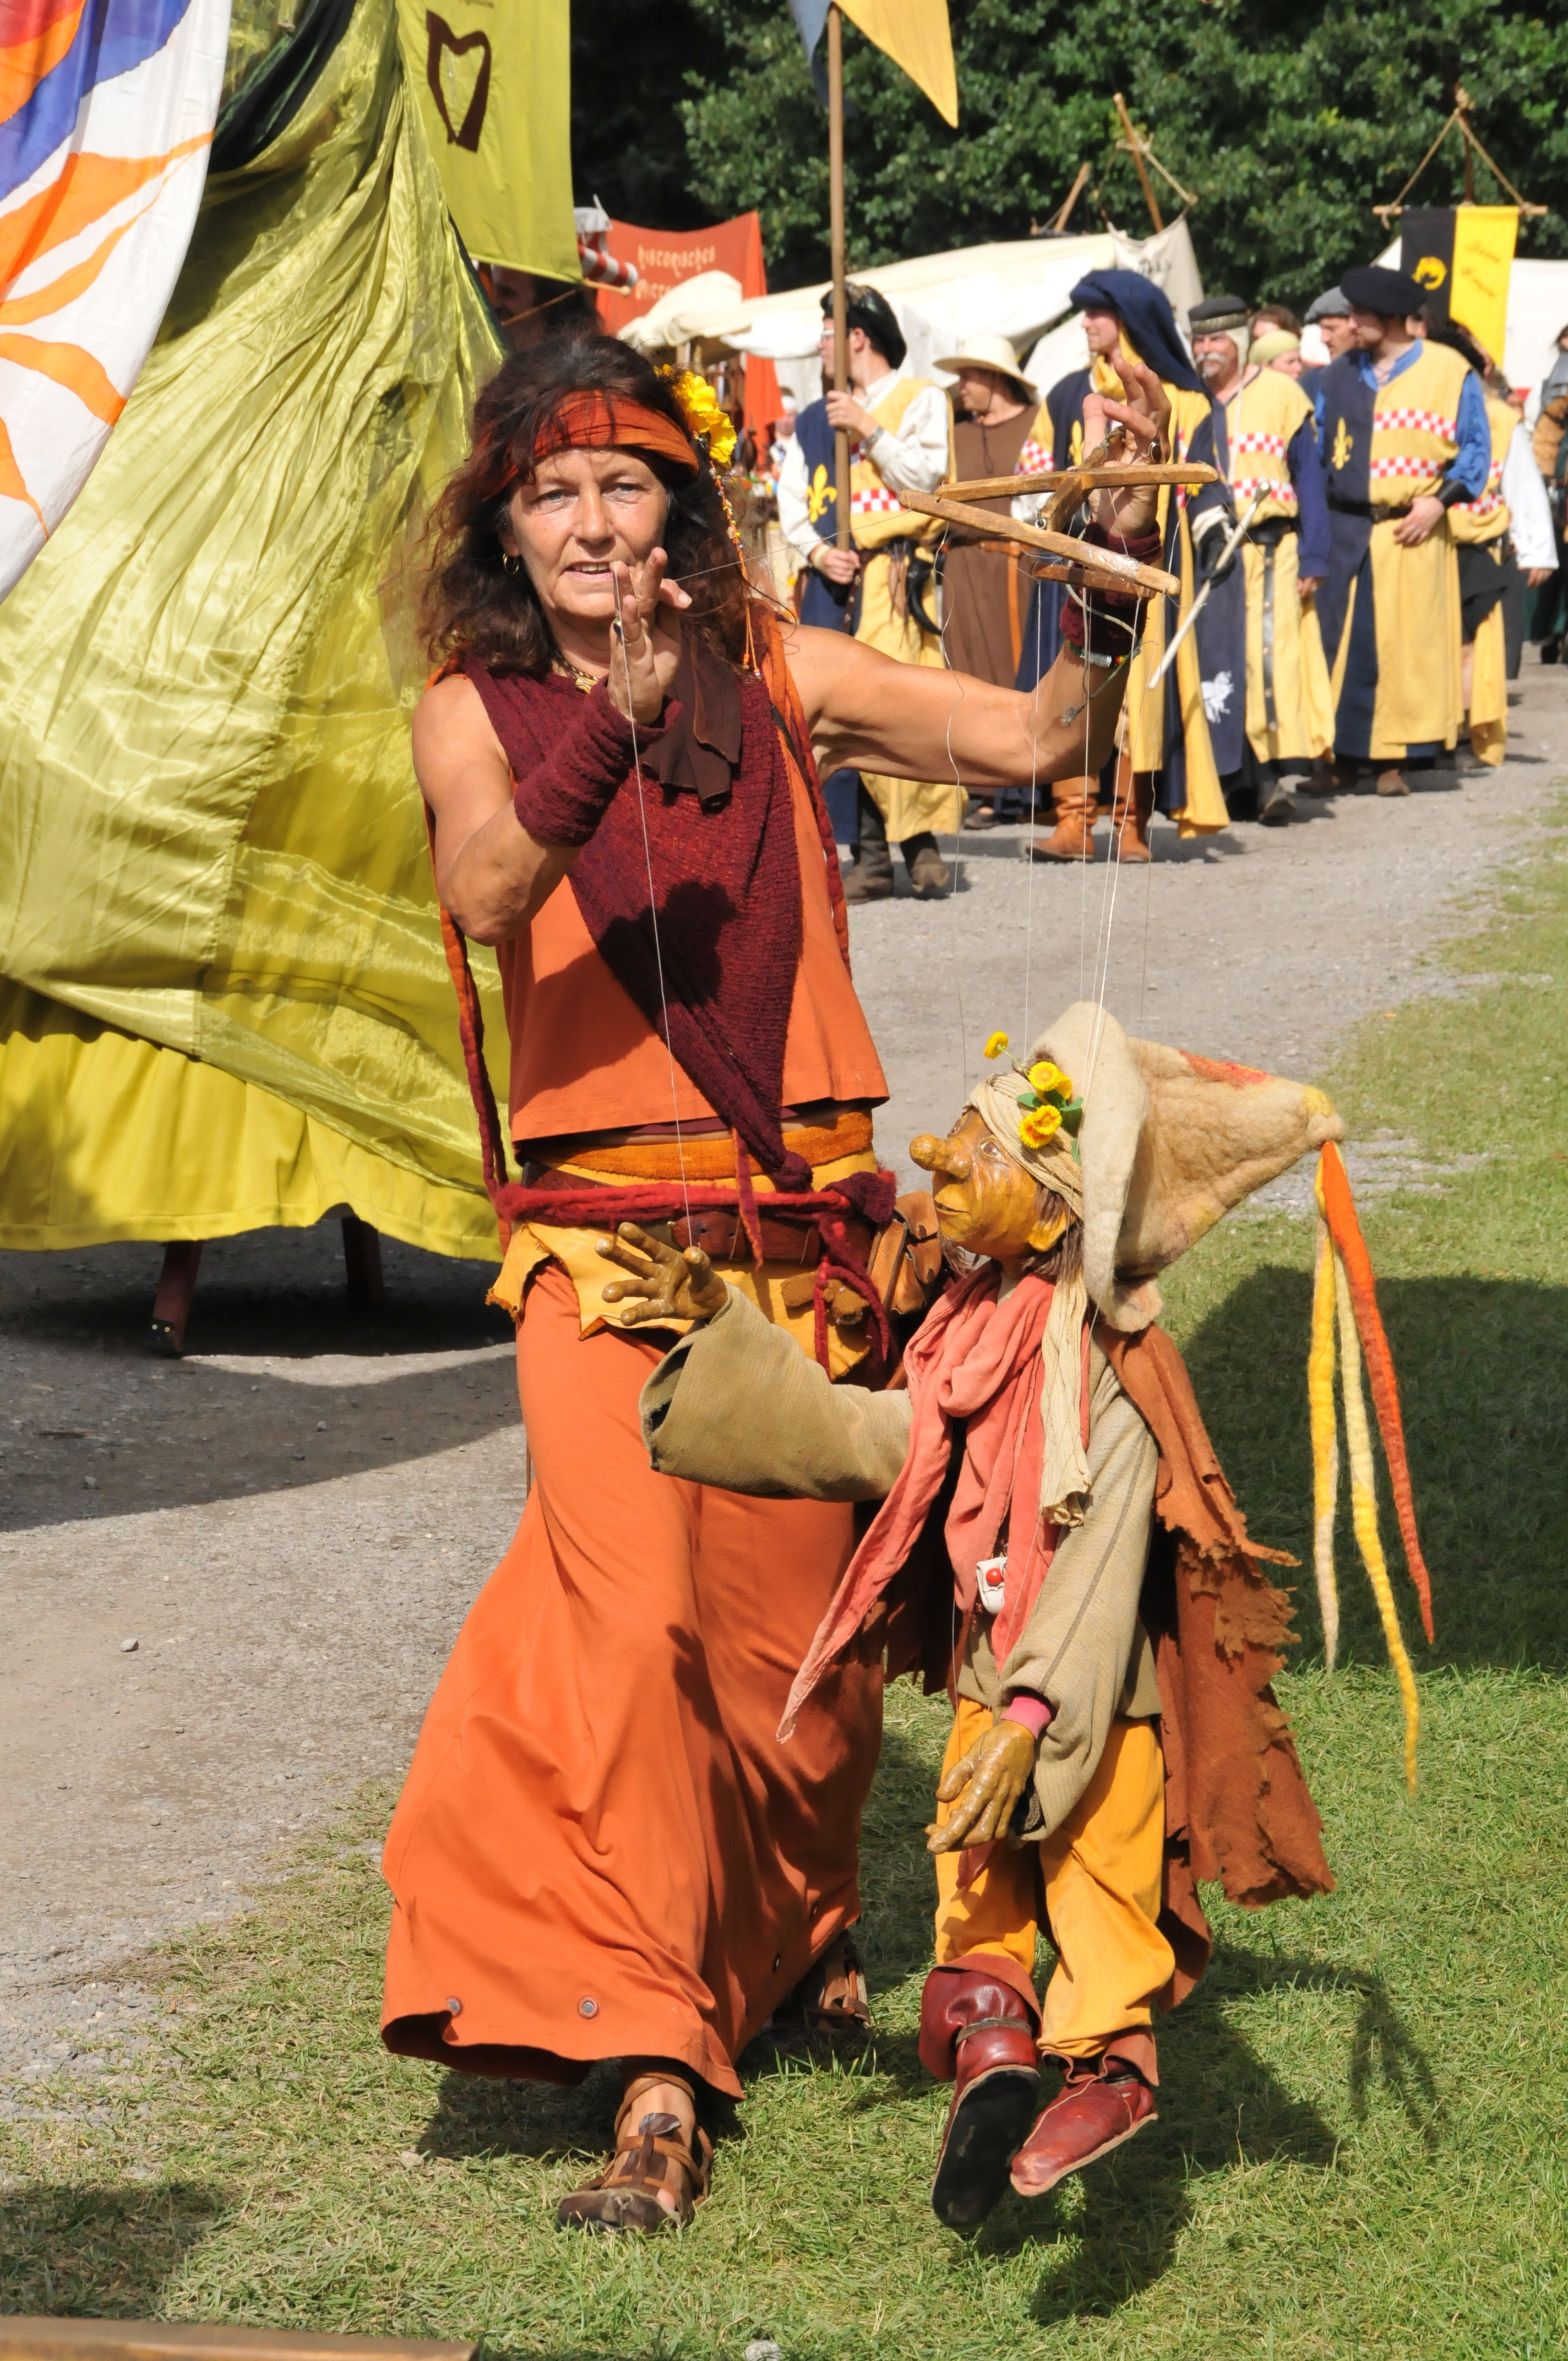
clothing, festival, tradition, costume, eifel, middle ages, puppeteer